Lewis Ginter

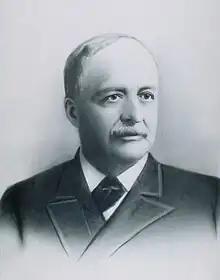

Lewis Ginter (April 4, 1824 – October 2, 1897) was an American businessman, financier, military officer, real estate developer, and philanthropist based in Richmond, Virginia. Ginter acquired his fortune through his various business ventures and became one of Richmond's wealthiest citizens. While the Jefferson Hotel and Ginter Park embody some of Ginter's major urban contributions to Richmond, many of his philanthropic gifts were given anonymously to charitable organizations and individuals in need. Ginter served in the Confederacy, attaining the rank of major and also played a major role in bringing Richmond back from the ravages of the Civil War.